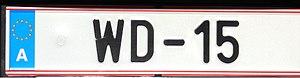
Les plaques d'immatriculation autrichiennes sont les plaques d'immatriculation utilisées sur les voitures autrichiennes, comme il se doit. Par exemple, la lettre W signifie Vienne, comme l'expliqué ci-dessus.